Thomas Tuchel

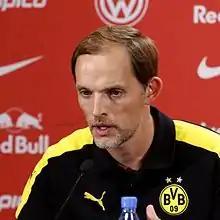
Tuchel at a press conference in 2016

Despite the victory, the DFB-Pokal was to be Tuchel's only honour with the club, as he was dismissed three days later on 30 May 2017. His tenure as first-team coach was marred with controversy, with a strained relationship with the club's hierarchy, notably CEO Hans-Joachim Watzke, who described Tuchel as a "difficult person". Tuchel publicly criticised Watzke after he agreed to UEFA's demand that the club play their Champions League quarter-final first leg match against Monaco on 12 April 2017, one day after the team's bus being bombed. In February 2020, Jan-Henrik Gruszecki, a former ultra who became a consultant to the Dortmund board, claimed Tuchel mistakenly sent an angry text message about sporting director Michael Zorc that was meant to go to Tuchel's agent, Oliver Meinking.